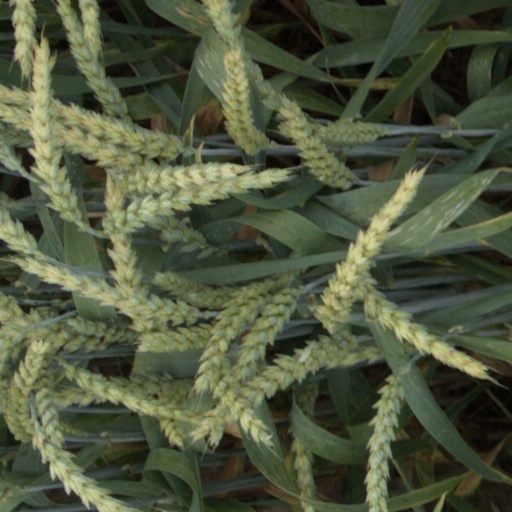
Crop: wheat